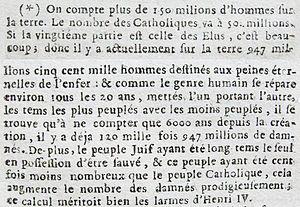
Oeuvres de Voltaire Londres Nourse 1746 La Henriade note sur les damnés
La Henriade est une épopée en dix chants de Voltaire.